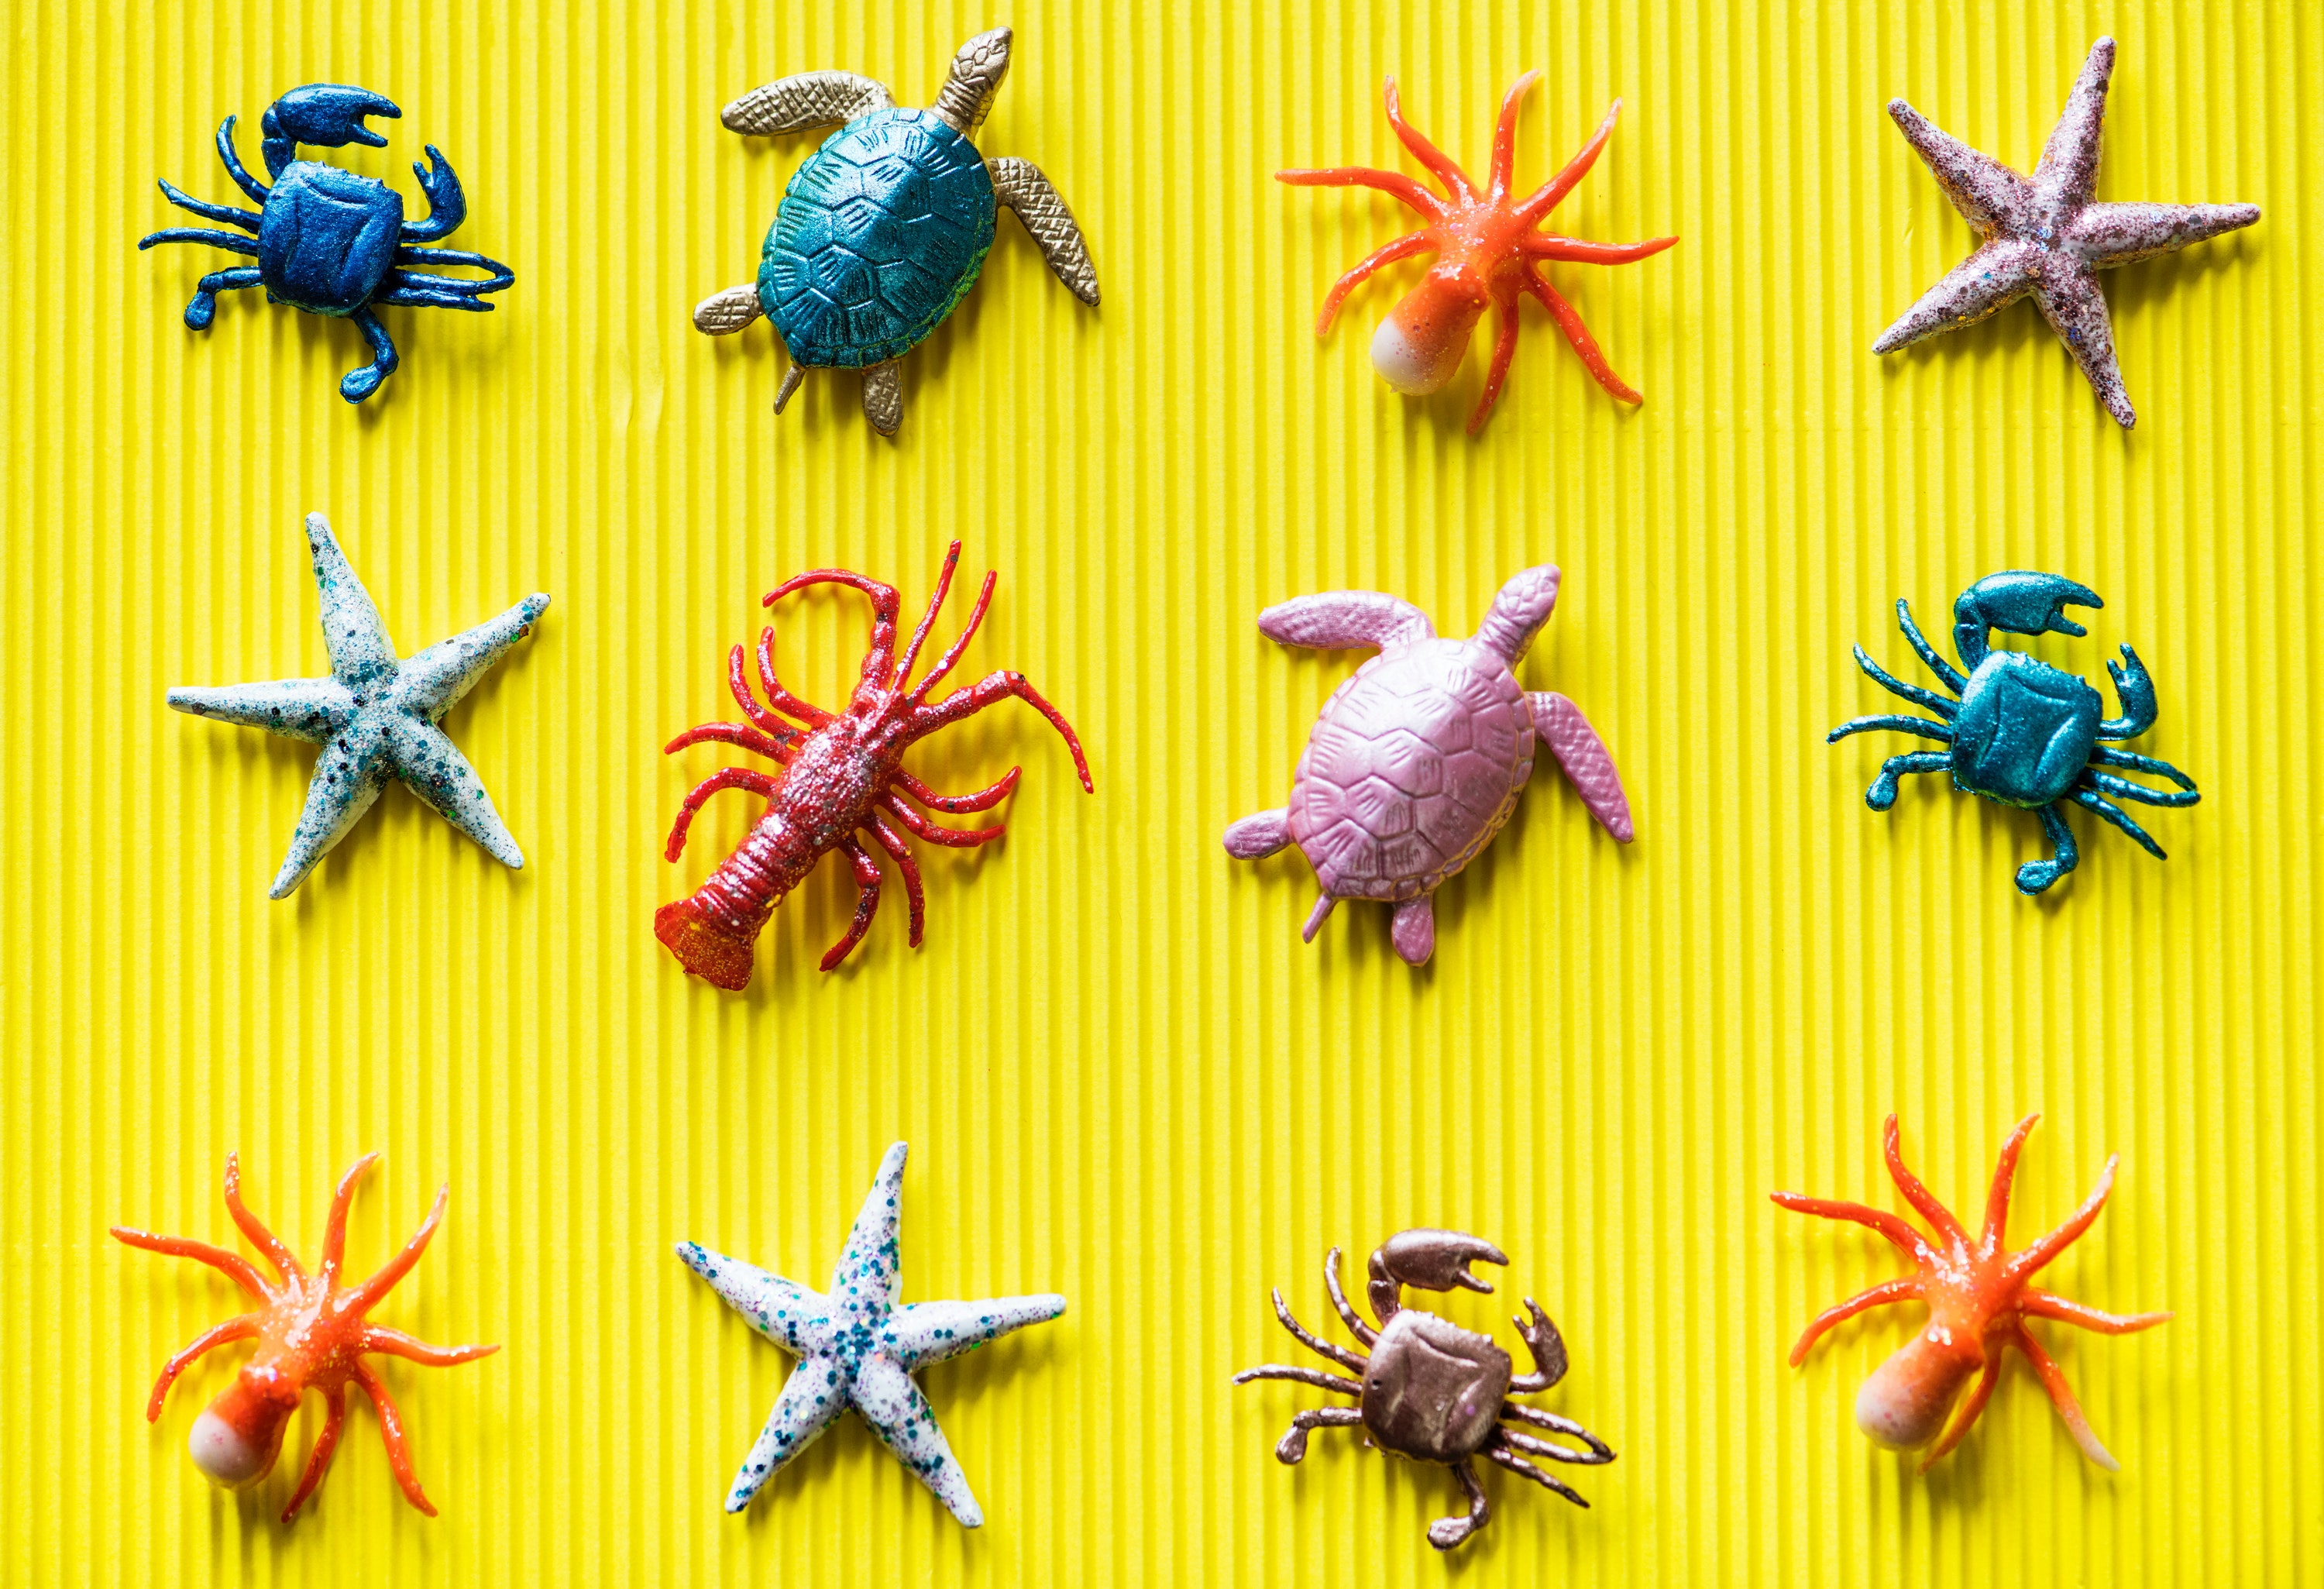
insect, pest, invertebrate